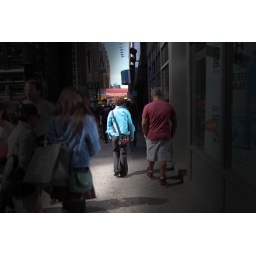
i love when sunny days come around in NY. Everyone tones down the black and gray outfits